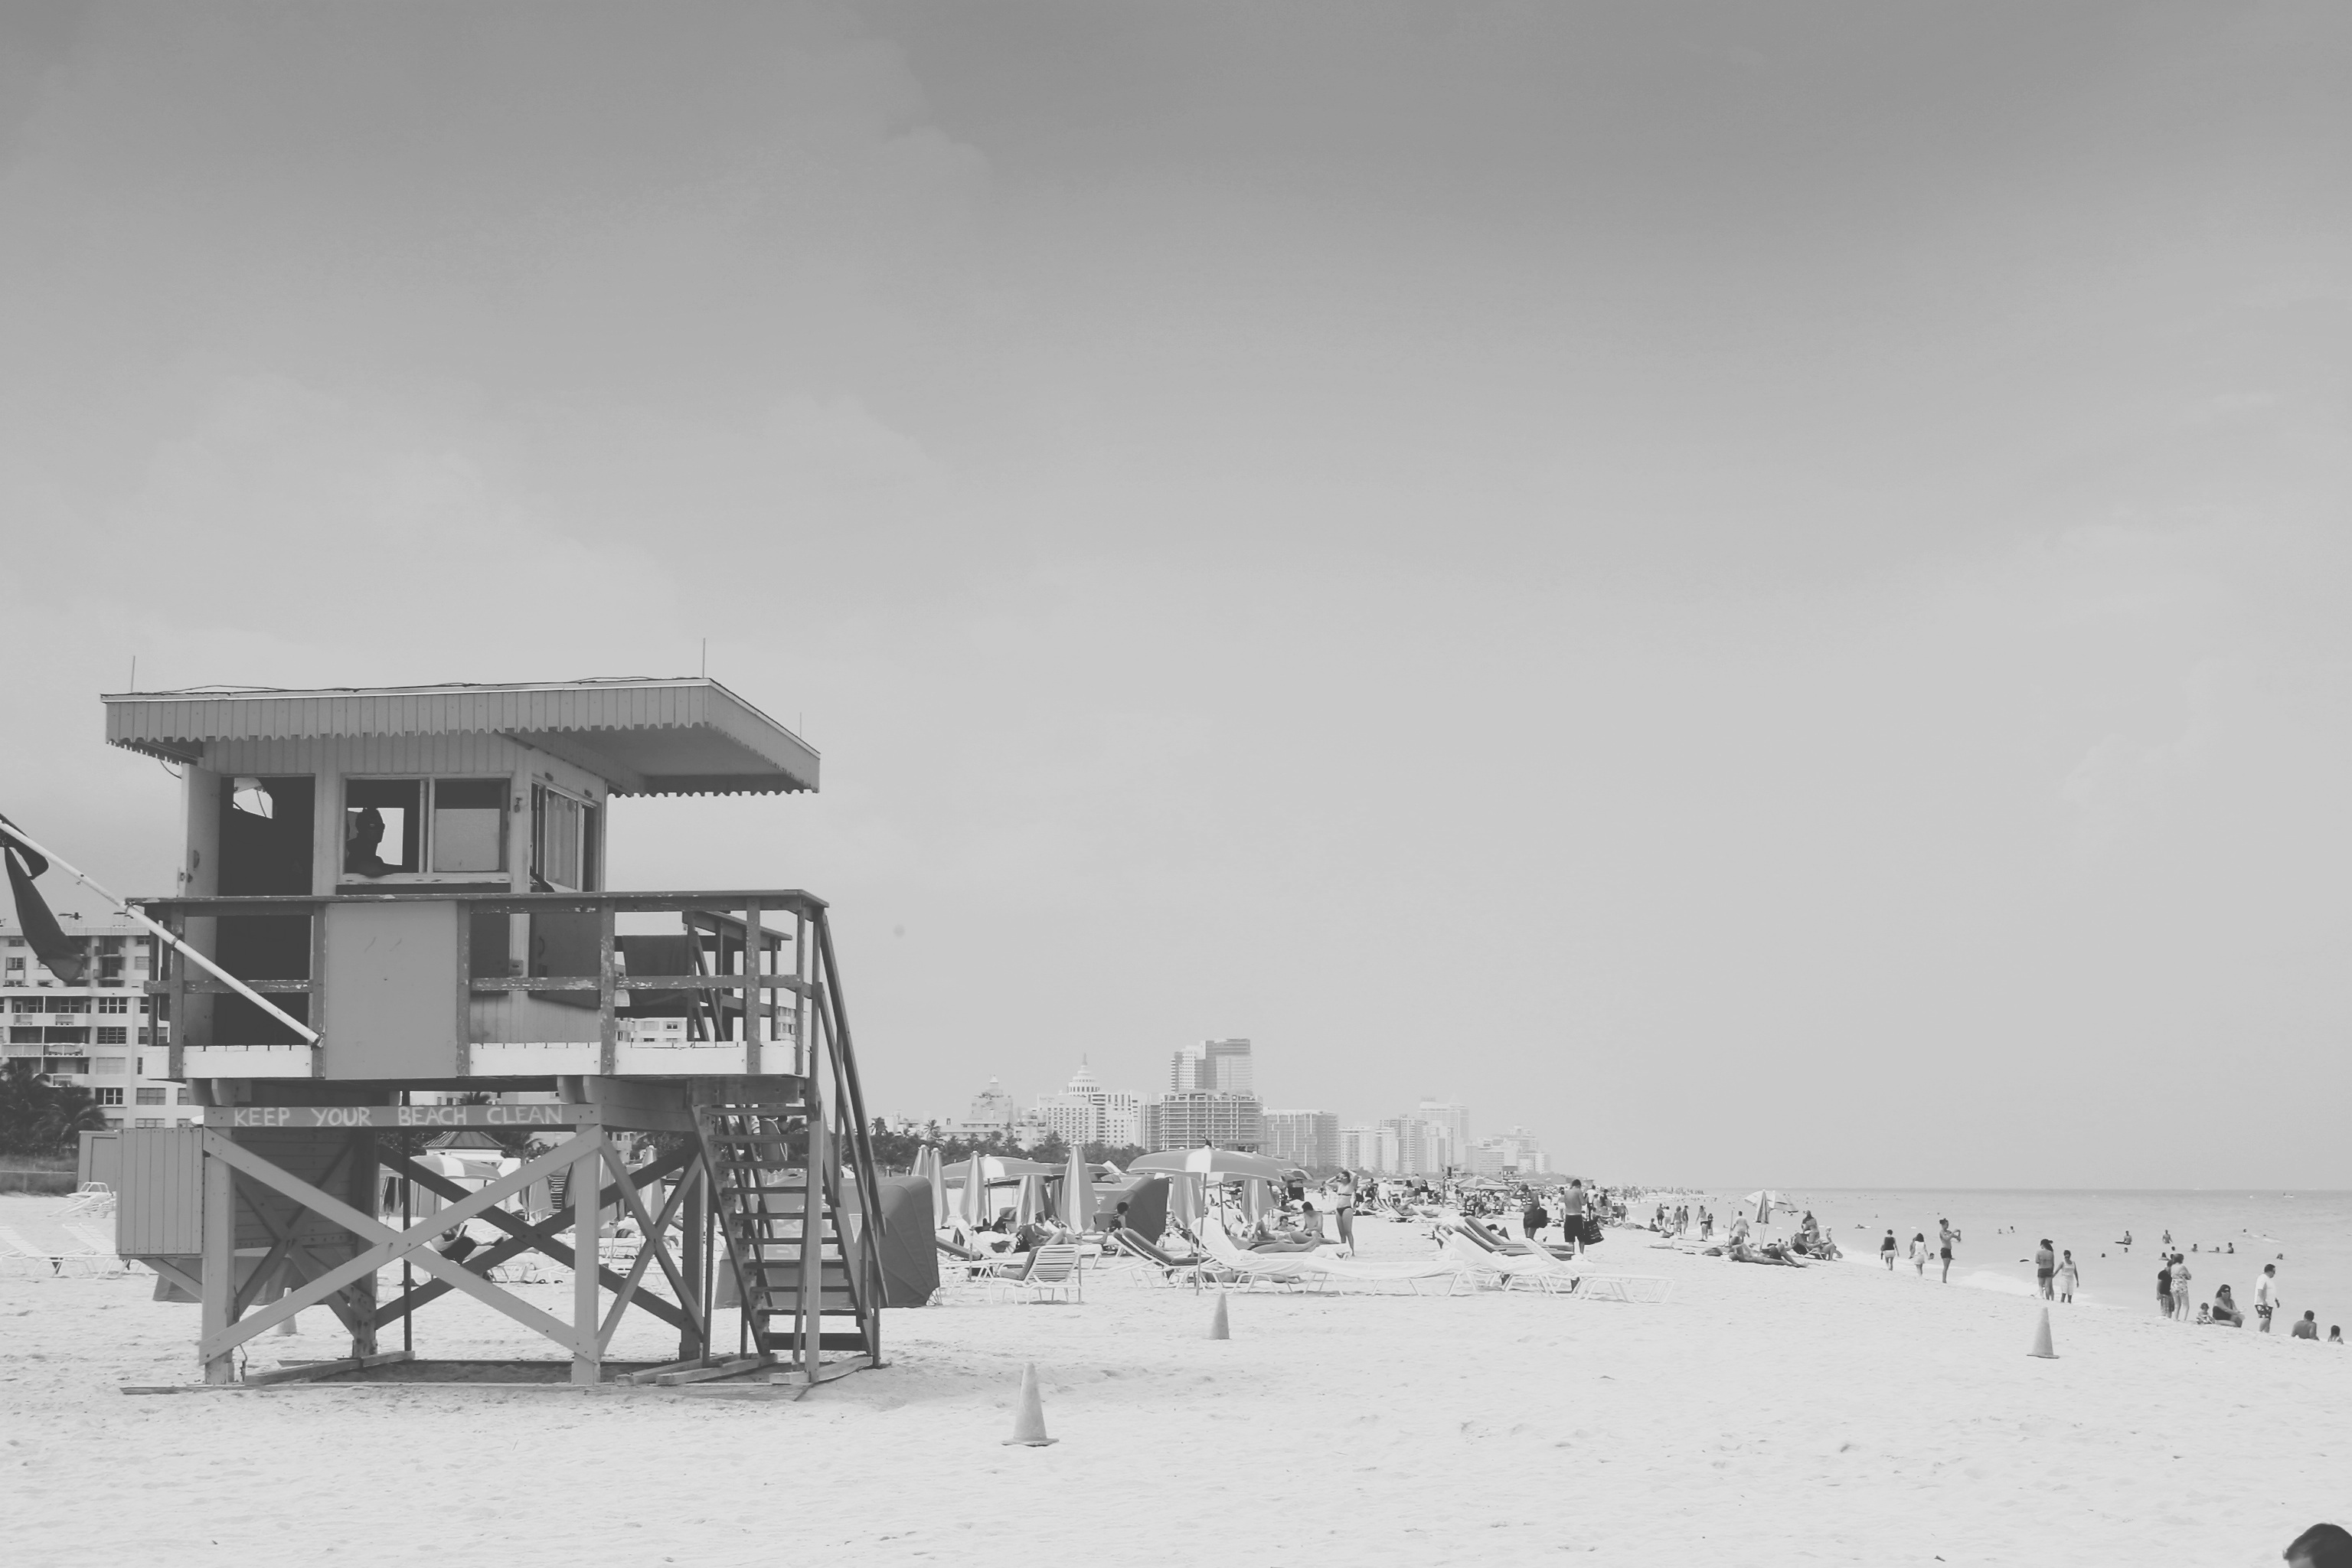
snow, winter, black and white, weather, monochrome, monochrome photography